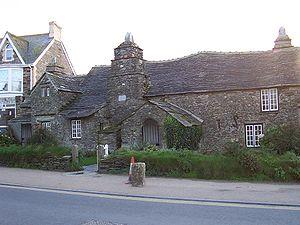
Tintagel est une localité et une paroisse civile de la côte nord-ouest du comté de Cornouailles en Angleterre. Sa population est d’environ 1 700 habitants. Le village s’appelait autrefois Trevena jusqu'en 1850, date à laquelle il fut décidé de le rebaptiser. L’édifice le plus pittoresque du village est sa vieille poste, une maison du XIVᵉ siècle transformée en bureau postal au XIXᵉ siècle et qui appartient maintenant au National Trust, une organisation privée de sauvegarde du patrimoine. Des ruines proches évoquent le « château du roi Arthur », mais elles peuvent n'avoir été qu'un monastère ou un comptoir marchand.